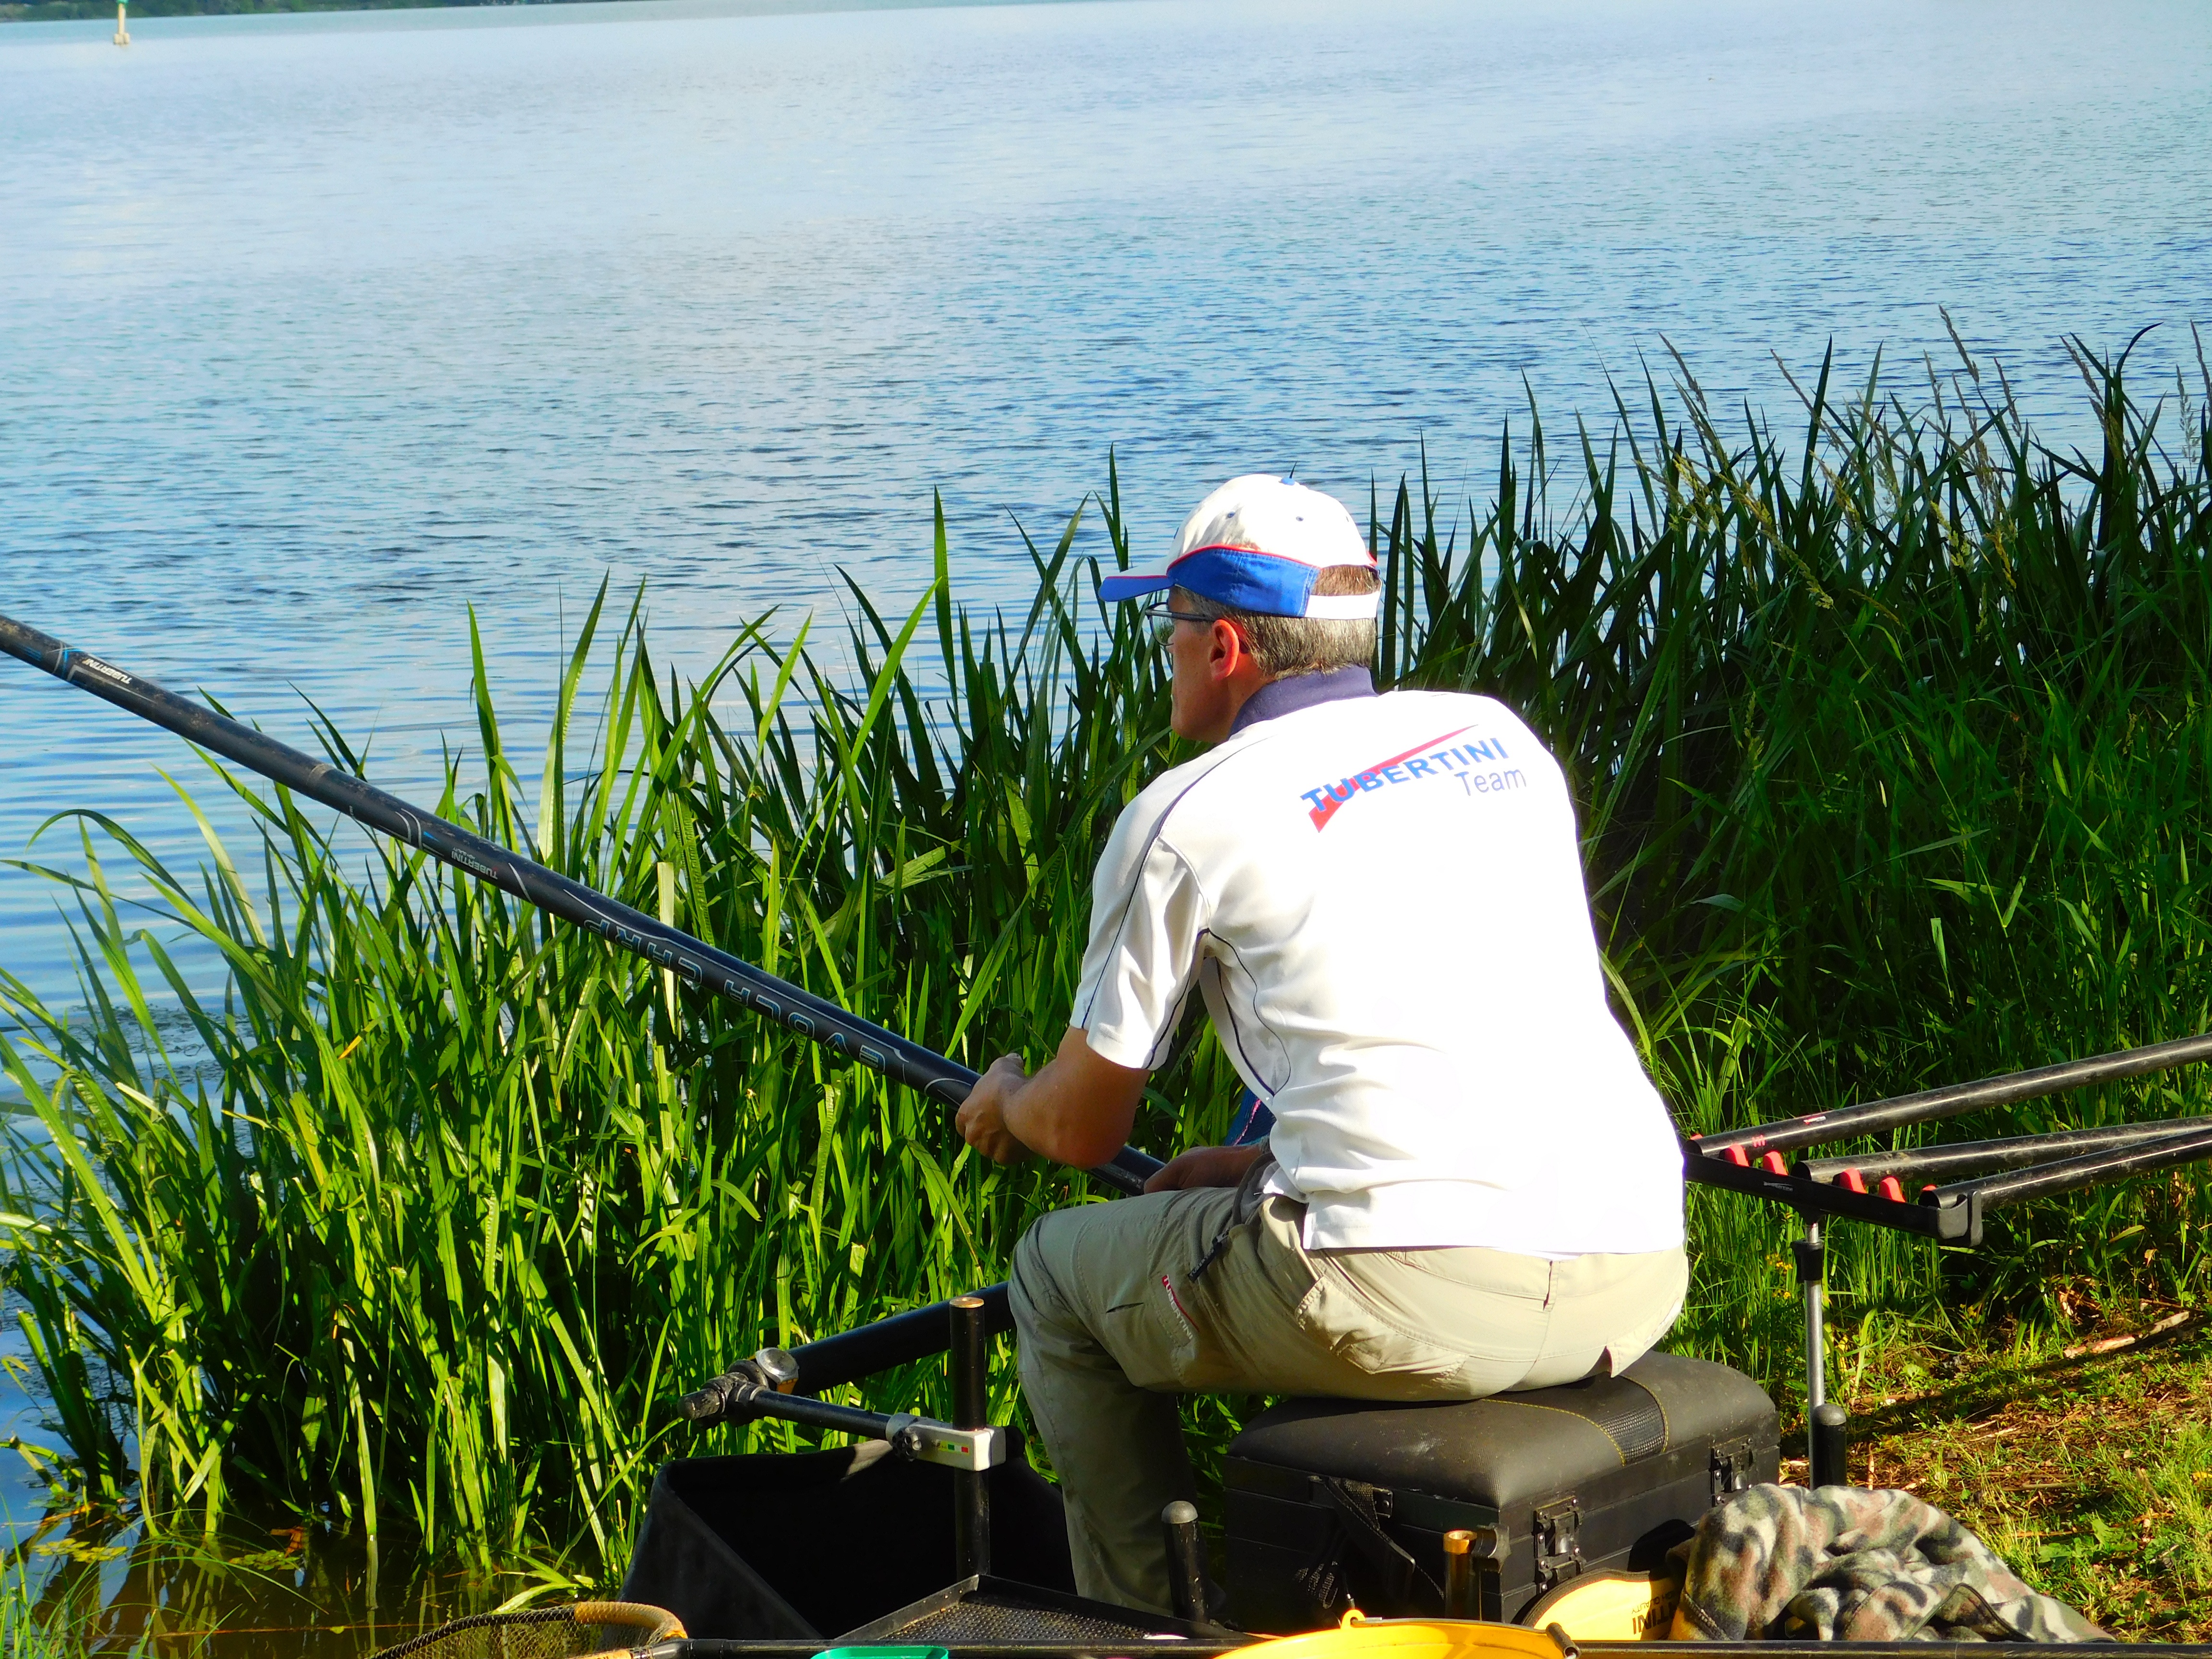
water, sport, lake, fishing, fisherman, fish, colors, angling, outdoor recreation, recreational fishing